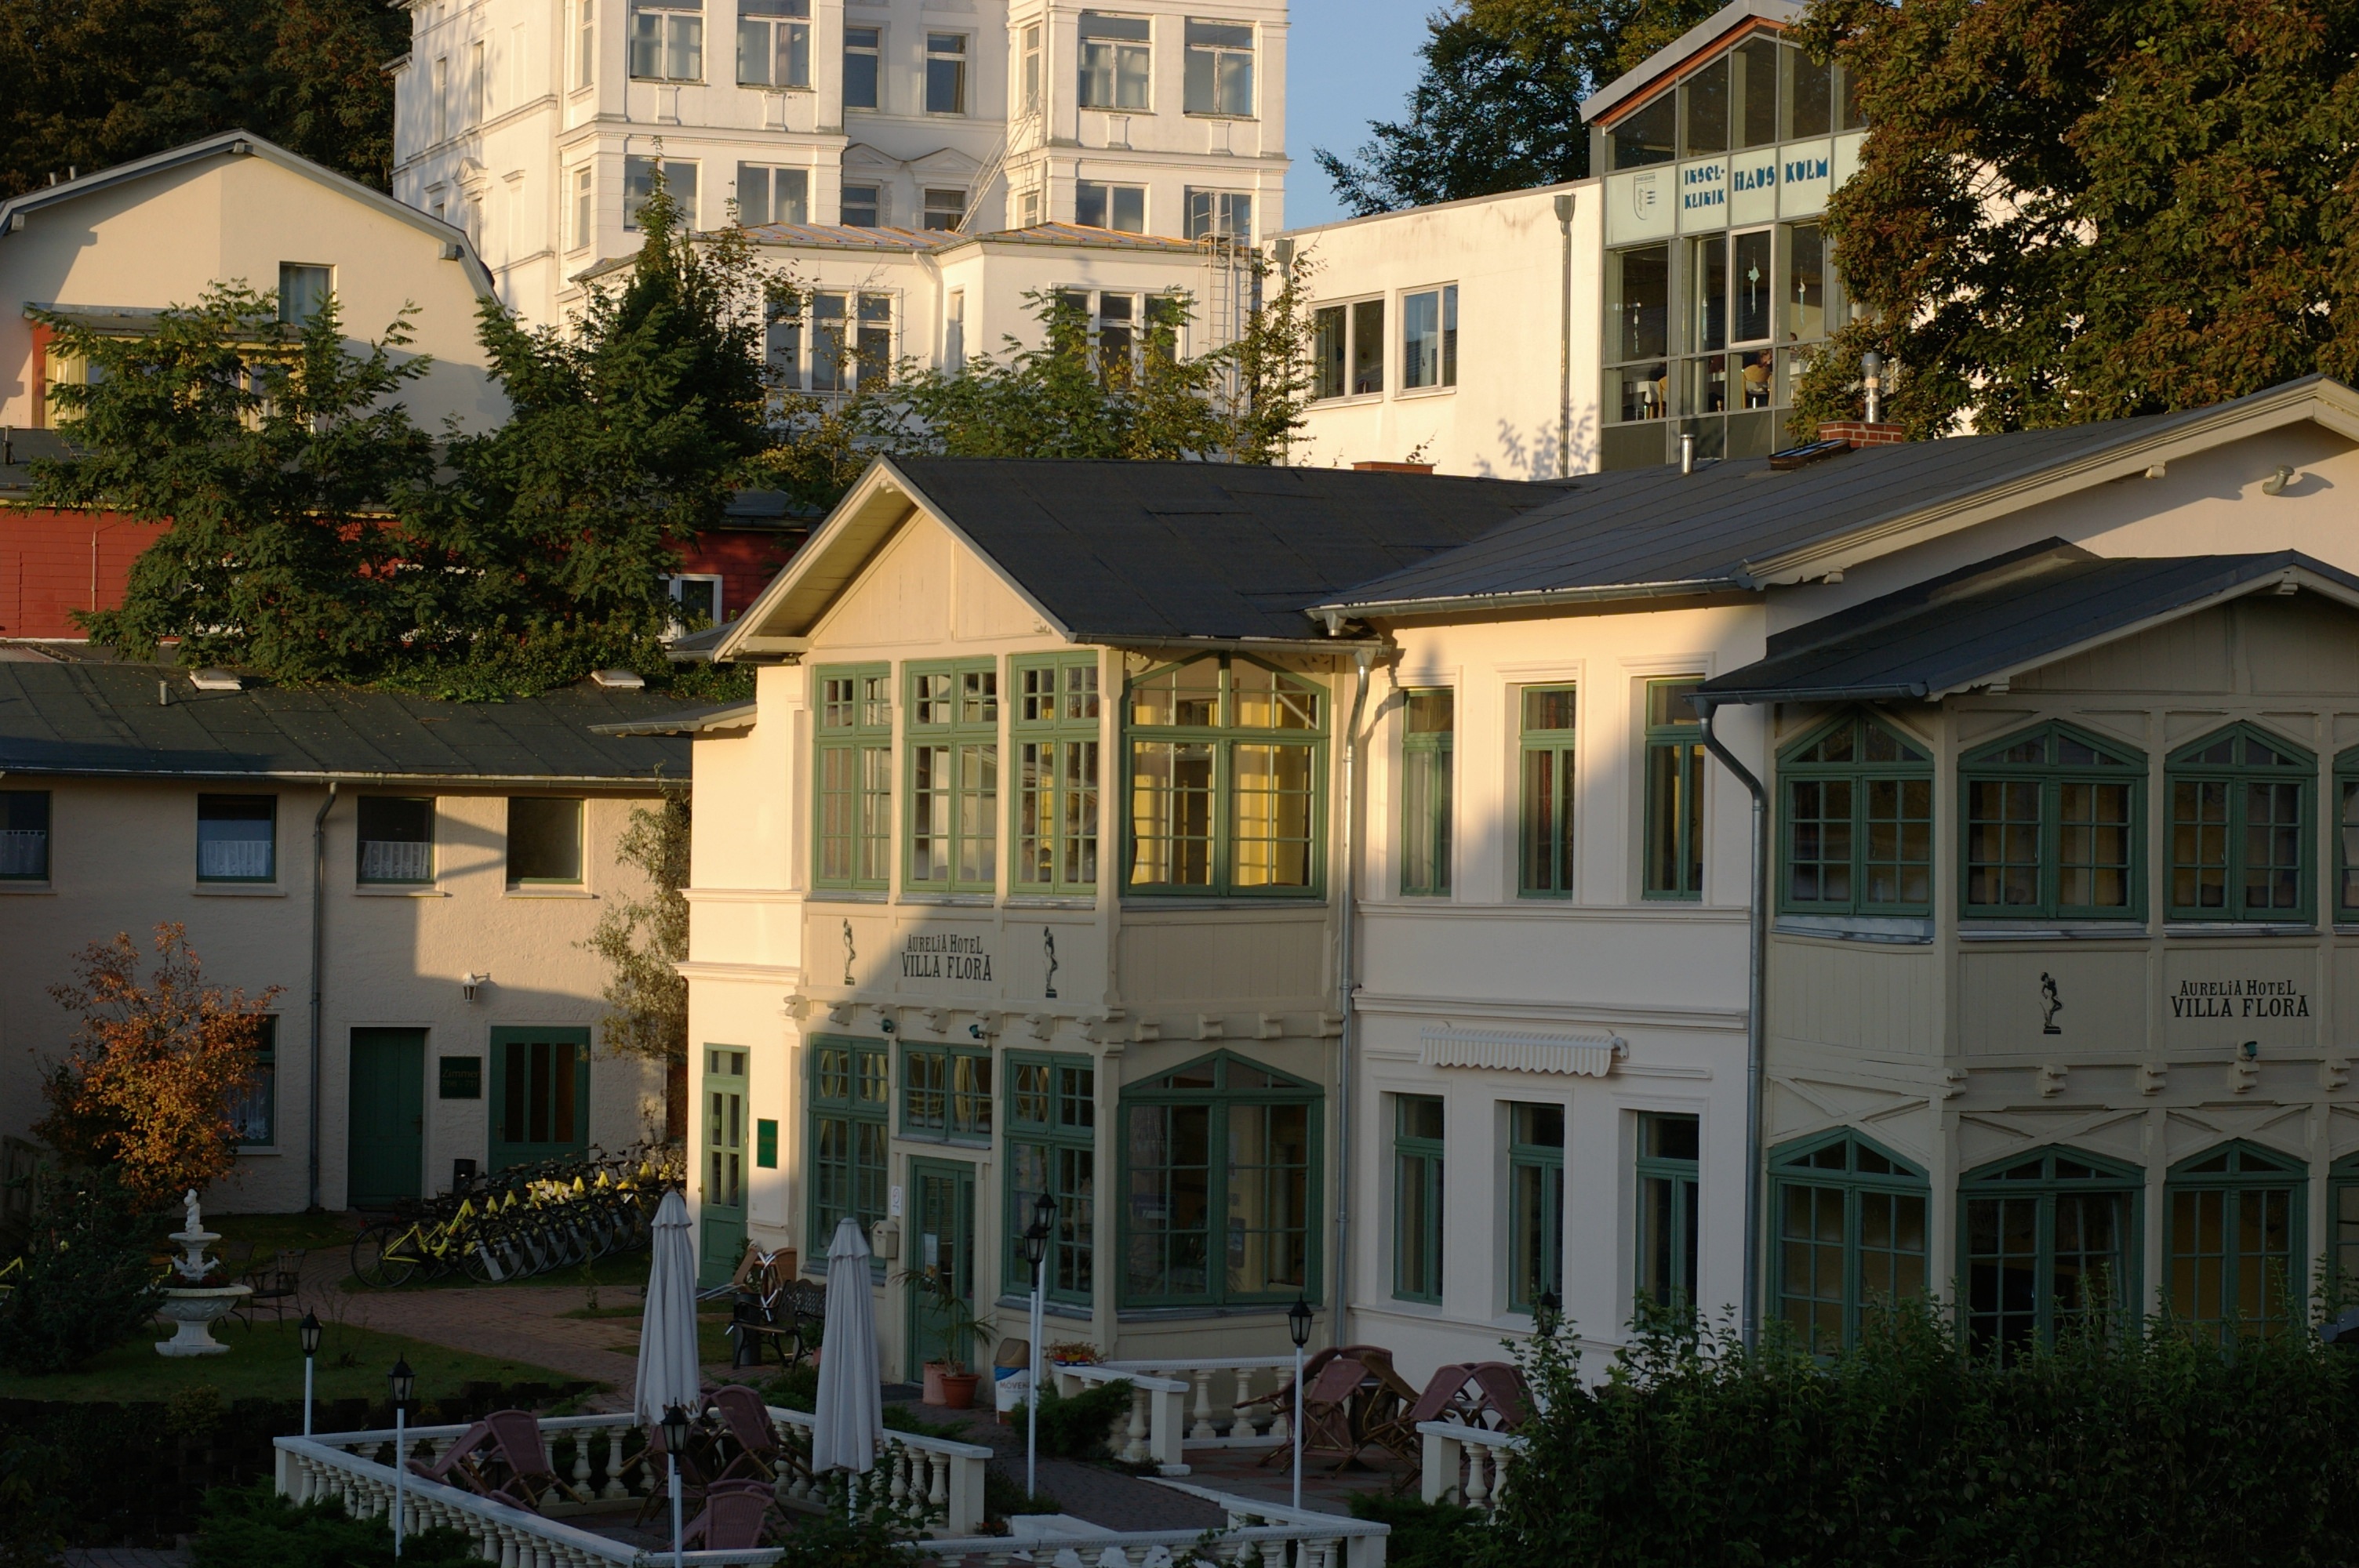
villa, mansion, house, building, home, suburb, cottage, facade, property, apartment, 2011, courtyard, germany, deutschland, pentax, snapseed, estate, lenstagged, steffenzahn, k100d, justpentax, iamflickr, cosina, voigtlander, 58mm, 58mmf14, 58mm14, nokton58mmf14slii, 58mmf14nokton, balticsea, ostsee, usedom, heringsdorf, condominium, neighbourhood, cosinavoigtl nder, voigtl ndernokton58mmf14, residential area, outdoor structure, historic house